Mladá Boleslav District

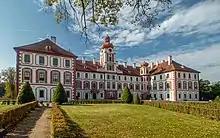
Mnichovo Hradiště Castle

The most important monuments in the district, protected as national cultural monuments, are: